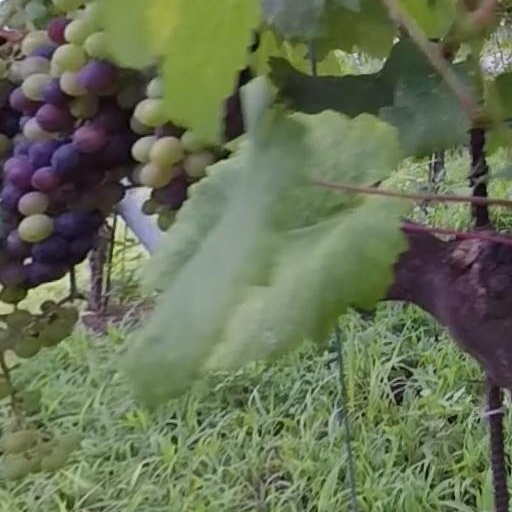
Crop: grape